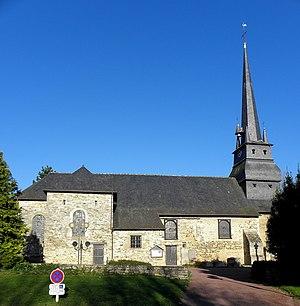
Église Saint-Grégoire, commune de Saint-Grégoire (35). Édifice désorienté au XIXe. Vue méridionale.
Saint-Grégoire est une commune française située dans le département d'Ille-et-Vilaine, en région Bretagne. Appartenant à Rennes Métropole et peuplée de 9 639 habitants, elle borde le nord de la commune de Rennes.
La liste des édifices romans en Bretagne recense les édifices romans civils et religieux en Région Bretagne, subsistant totalement ou partiellement. Seuls les édifices présentant encore des parties de l'époque romane visibles et clairement identifiées sont pris en compte.